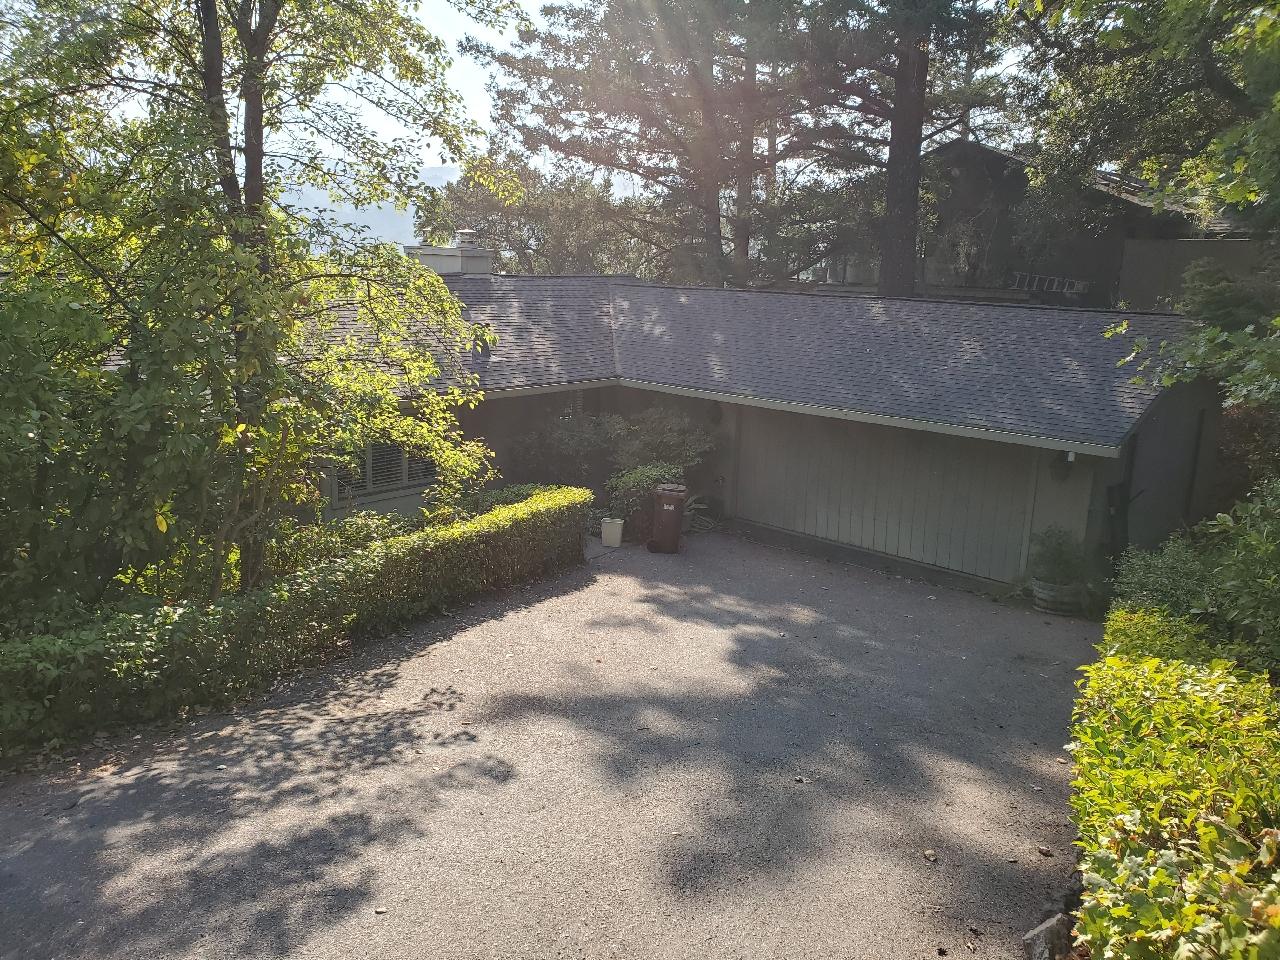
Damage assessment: no_damage